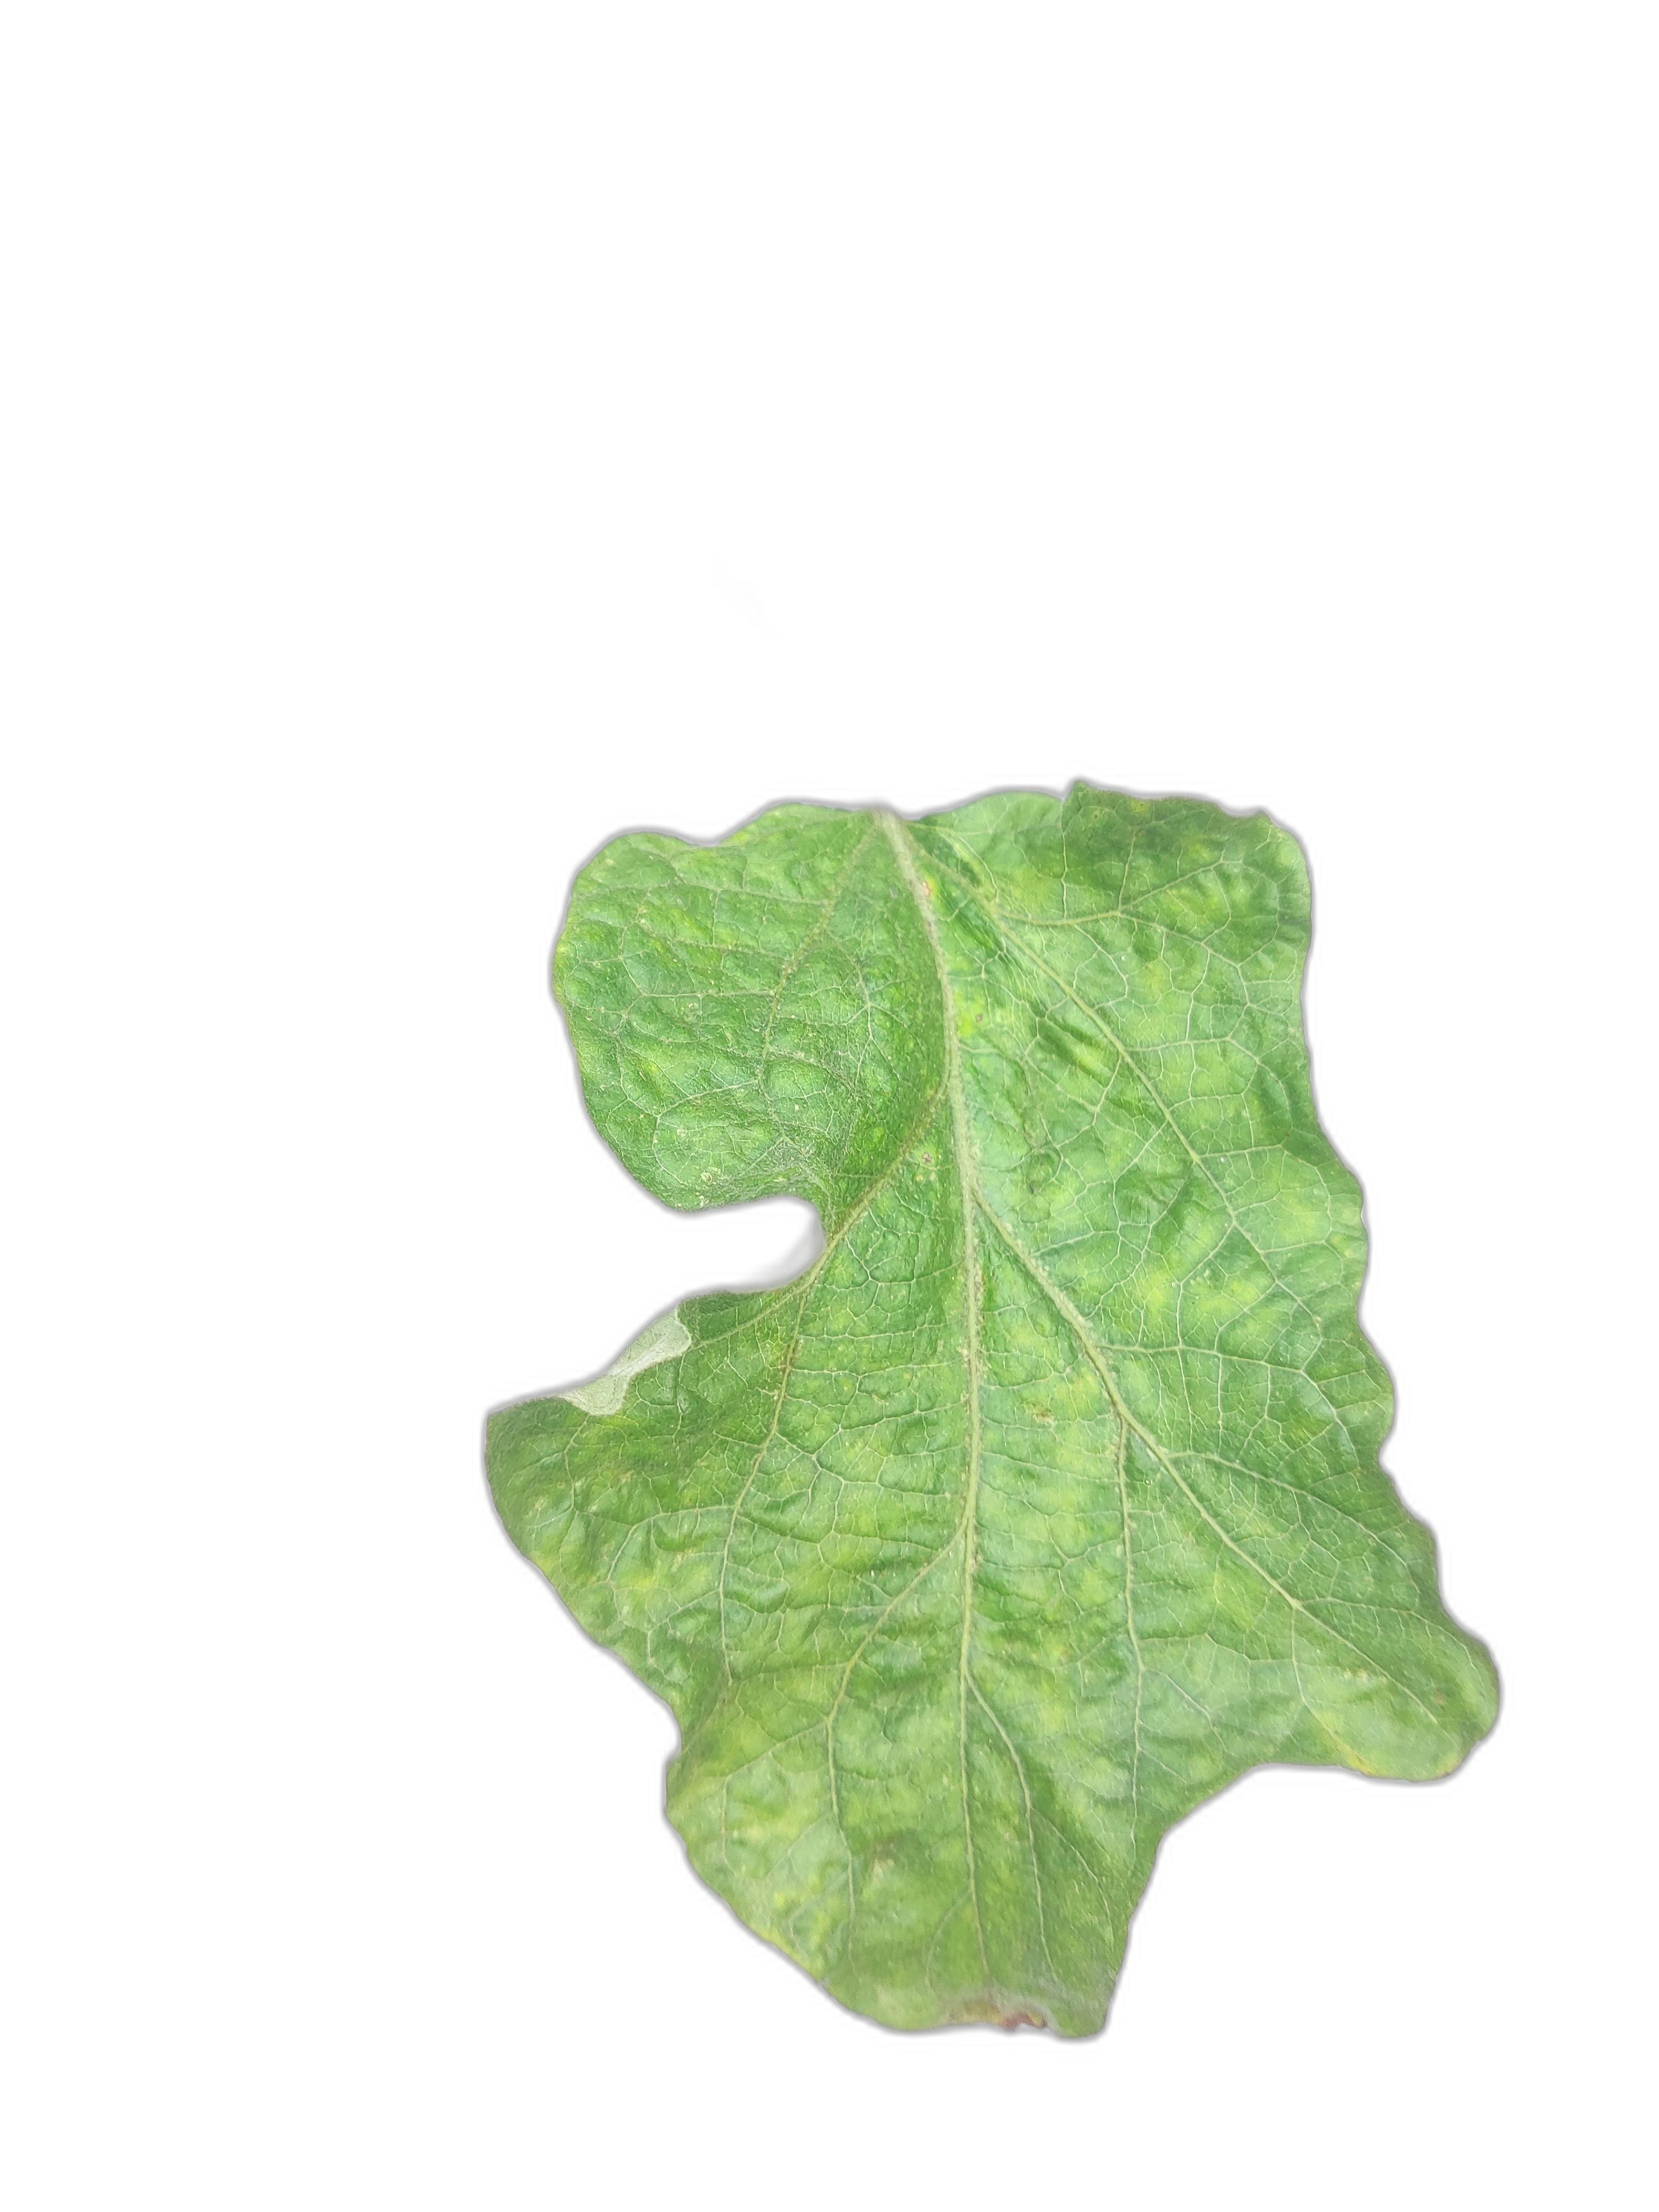
Label: Mosaic Virus Disease